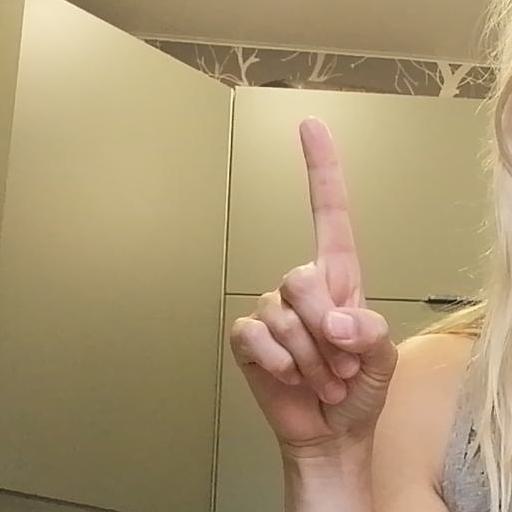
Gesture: one